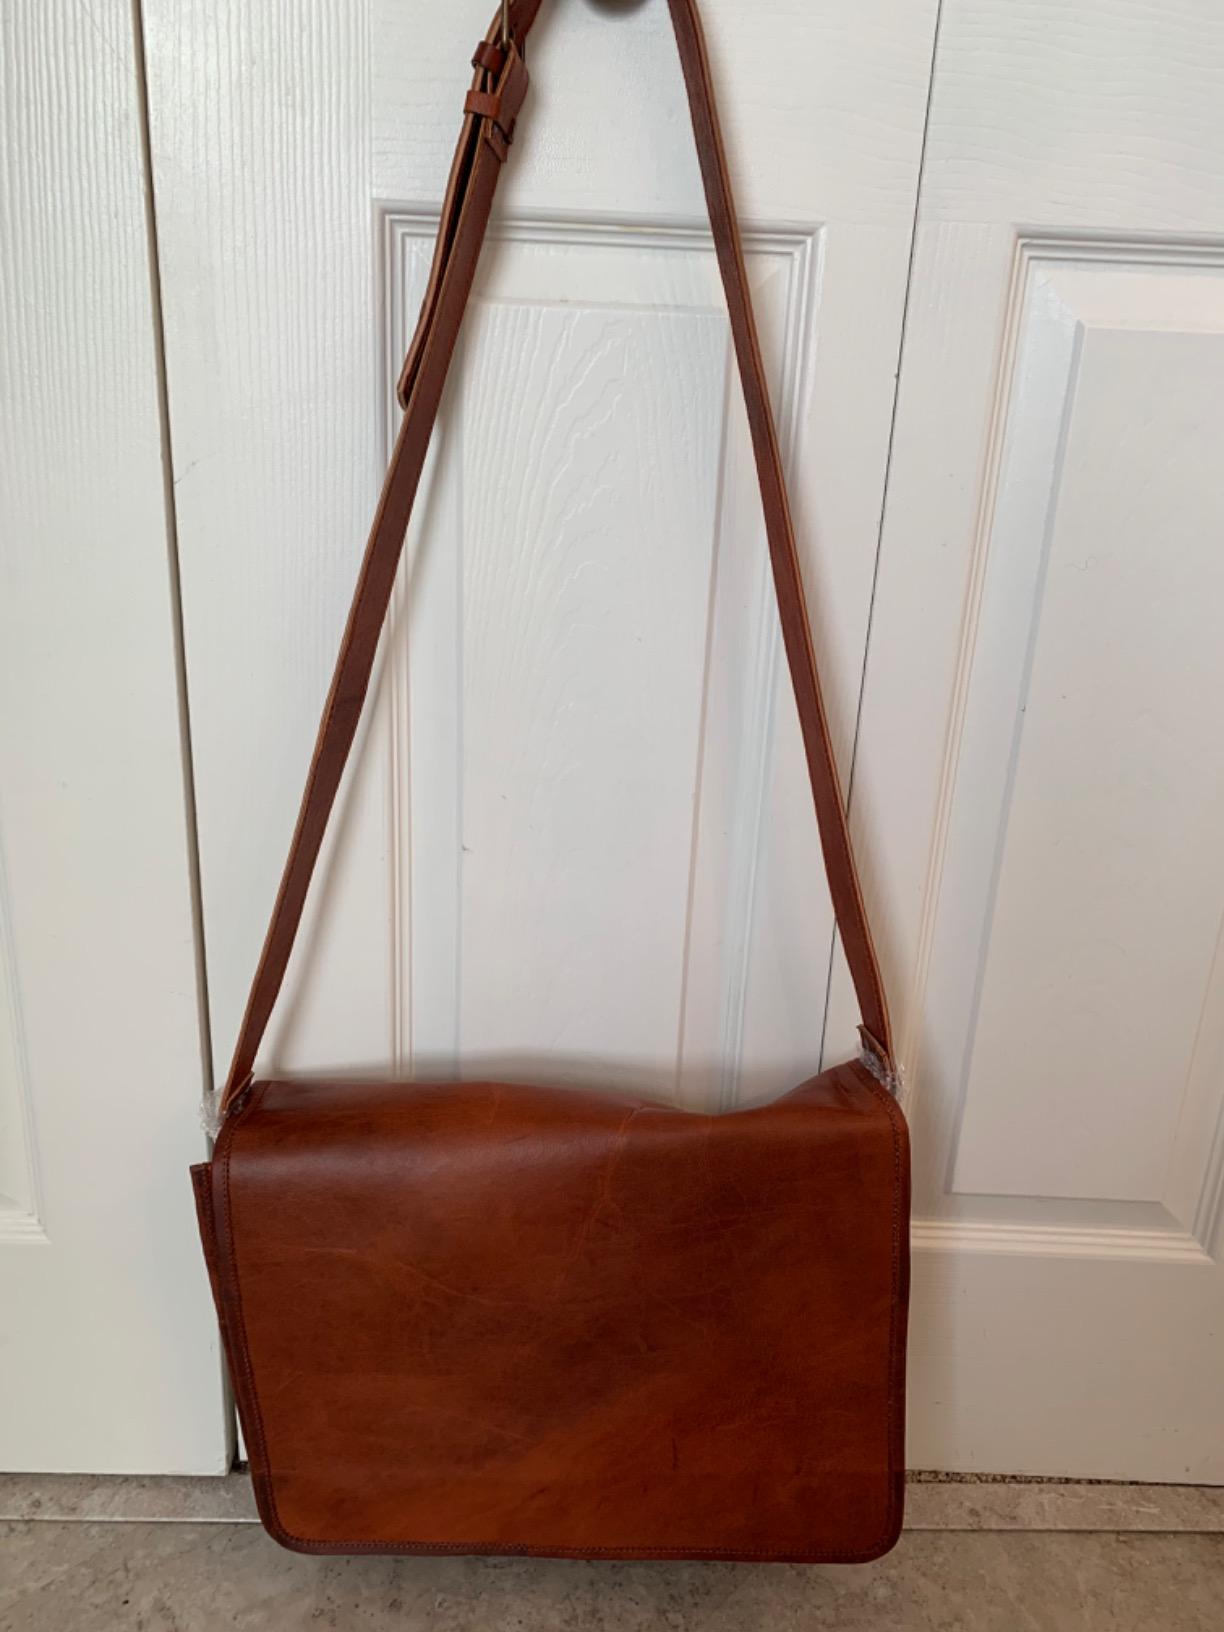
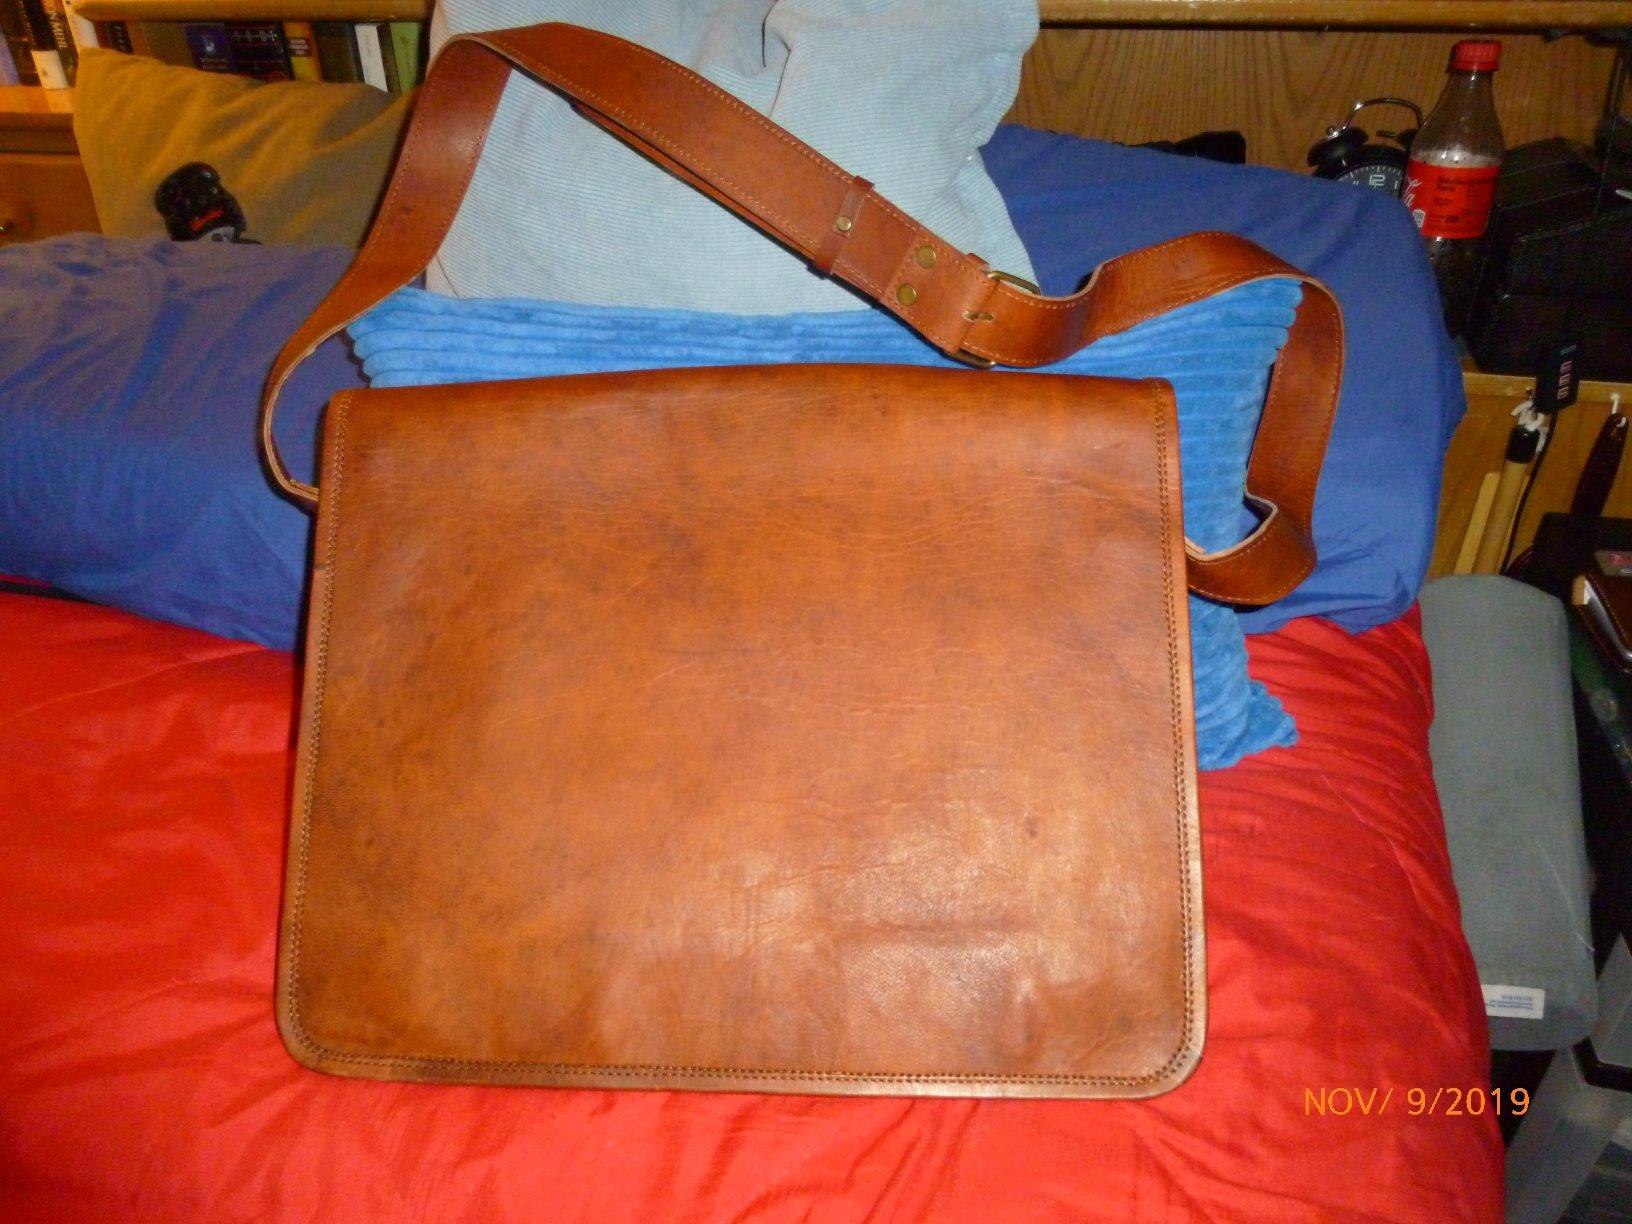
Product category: bag
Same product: yes